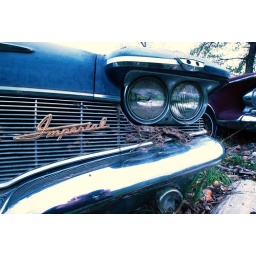
Chrysler Imperial, in a horse pasture outside of Cawston, BC.